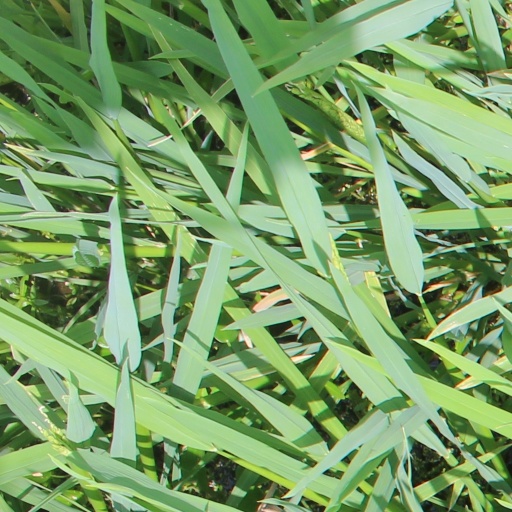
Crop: rice